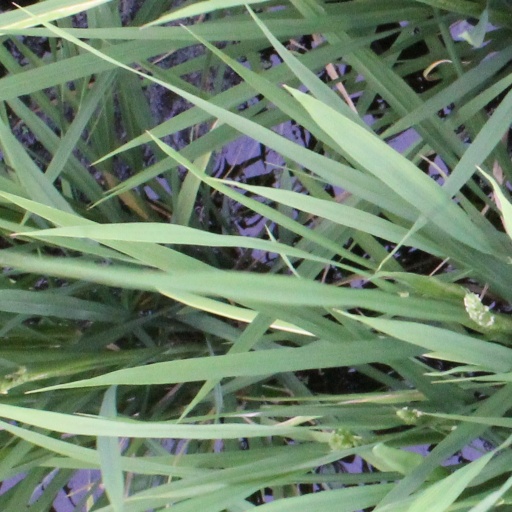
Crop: rice